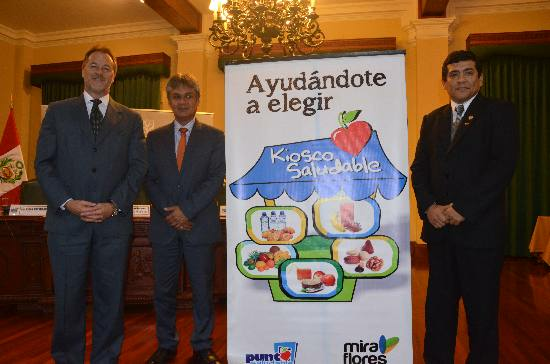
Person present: Yes